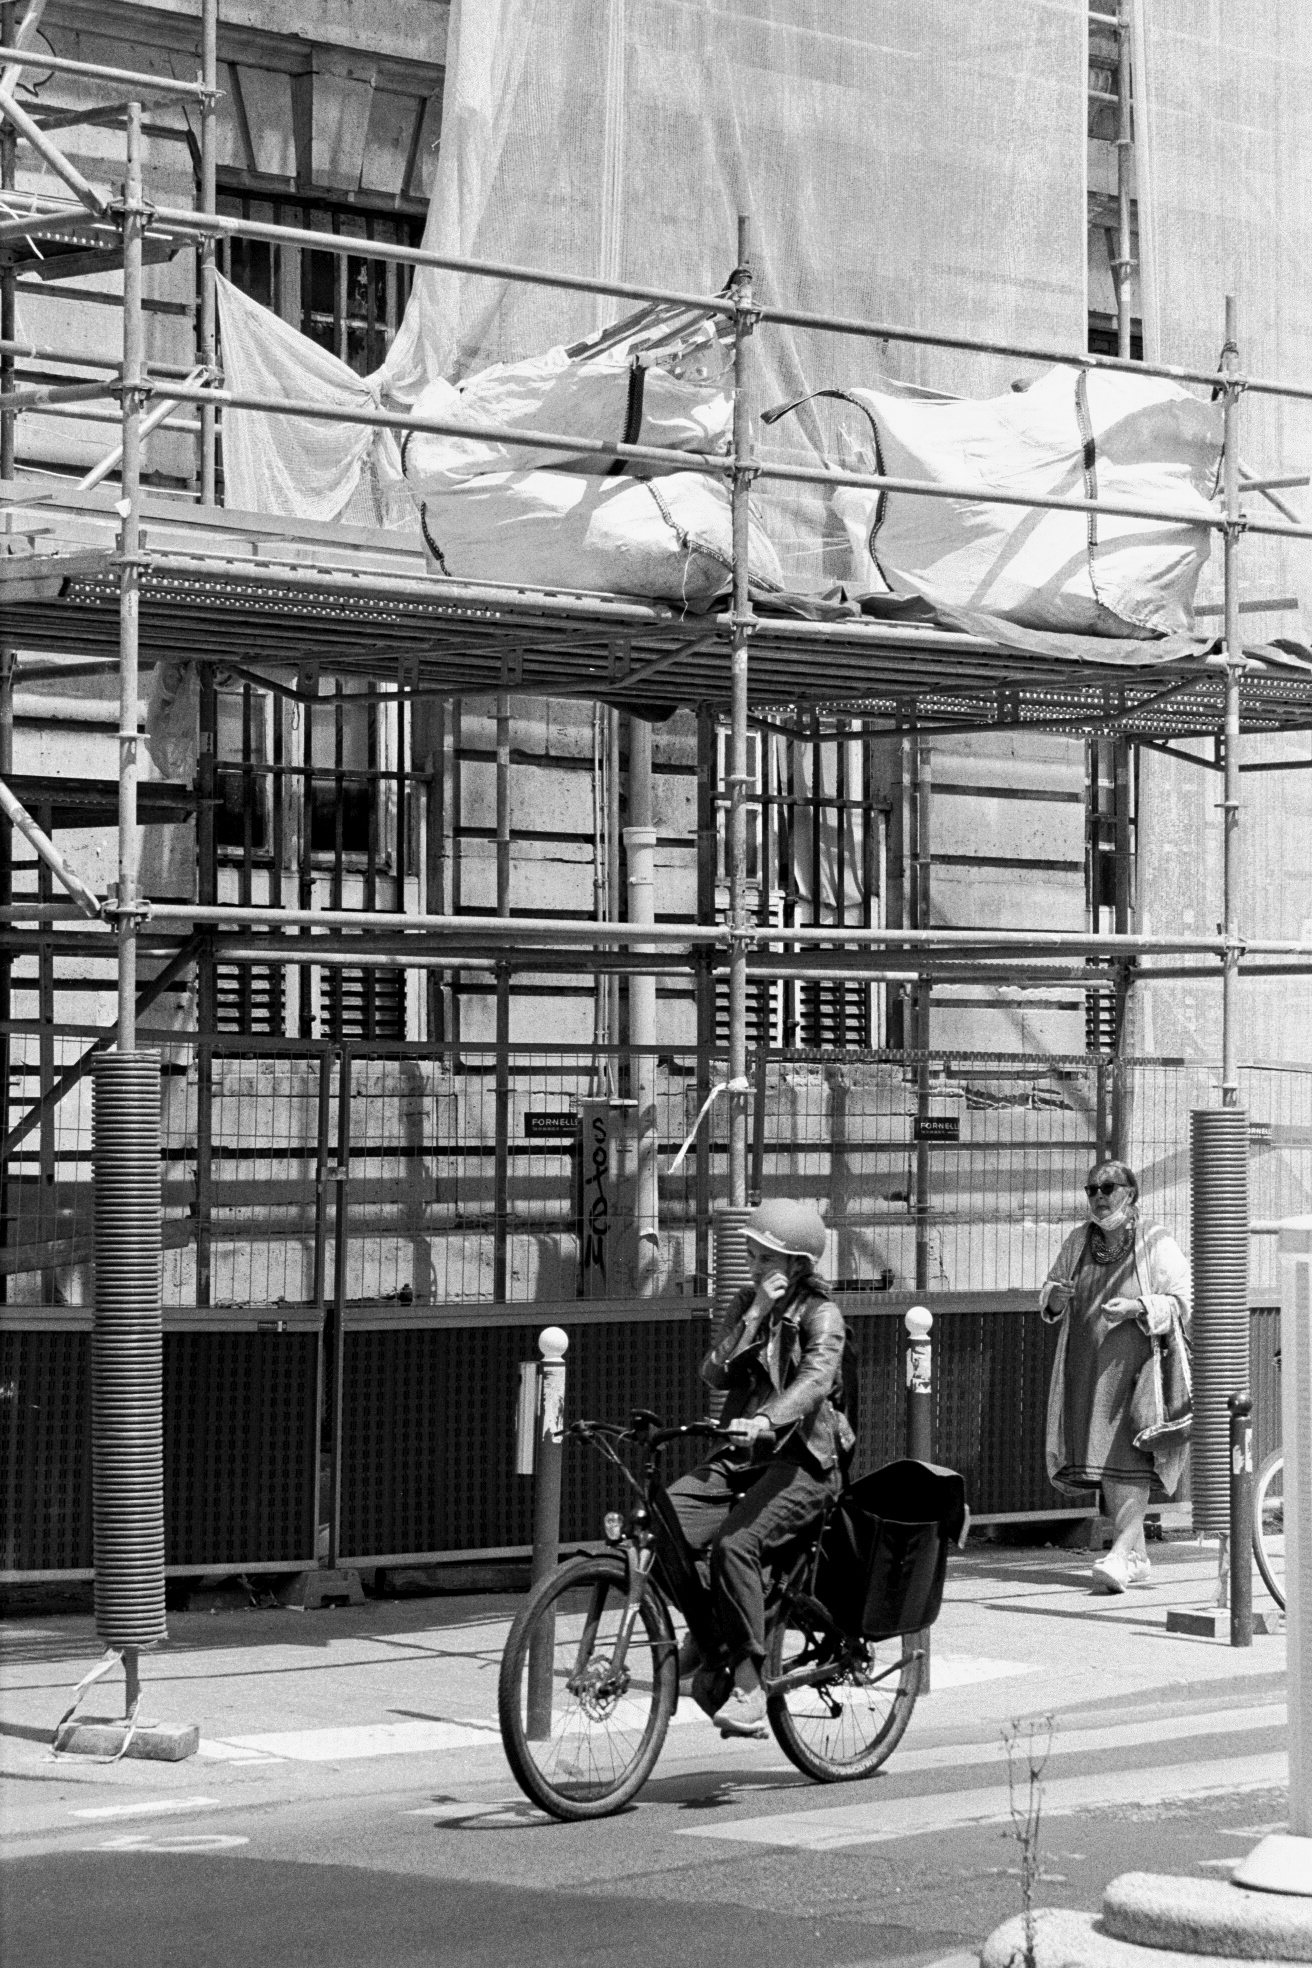
wheel, tire, building, bicycle, window, white, infrastructure, black, bicycle tire, architecture, motor vehicle, black and white, vehicle, style, bicycle fork, line, wall, neighbourhood, public space, bicycle handlebar, bicycle wheel, bicycle frame, urban design, road, facade, city, monochrome, monochrome photography, urban area, human settlement, sidewalk, art, groupset, street, rim, electricity, pedestrian, cycling, mixed use, town, apartment, metal, sitting, spoke, automotive wheel system, shadow, bicycle part, scaffolding, downtown, bicycle accessory, transport, recreation, bicycle pedal, cobblestone